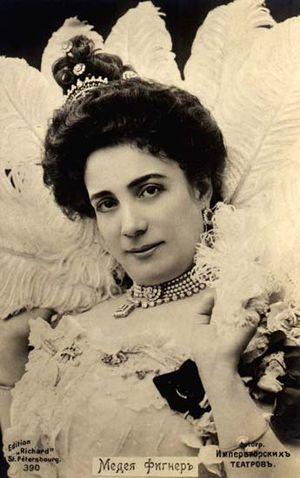
Nikolay Figner, ténor lyrique et Medea Figner, mezzo-soprano, plus tard, soprano, sont partenaires à la ville comme à la scène, chanteurs d'opéra actifs ensemble en Russie entre 1889 et 1904. Medea est d'origine italienne, mais elle est devenue complètement russianisée après son mariage avec Nikolay. Ils ont eu chacun une carrière séparée avant leur mariage, et de nouveau après leur divorce en 1904, mais pendant les 15 années de leur mariage, ils ont presque toujours chanté dans les mêmes représentations. Ils ont créé le rôle principal de ténor et de soprano dans deux opéras de Piotr Ilitch Tchaïkovski – La dame de Pique et Iolanta – et sont apparus d'dans un certain nombre d'autres premières de la musique russe.
Zoraide Amedea Mei connue comme Medea Mei-Figner est une mezzo-soprano, plus tard, soprano, d'origine italienne, partenaire à la ville comme à la scène de Nikolay Figner.